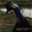
Label: bird